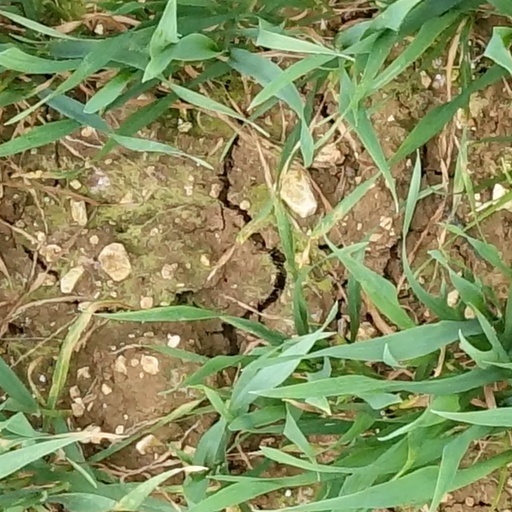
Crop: wheat